ArtRave: The Artpop Ball

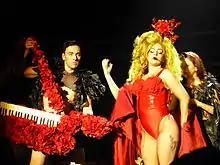
Gaga performing during her residency show at Roseland Ballroom, March 2014

While releasing her third studio album "Artpop", Gaga held a private event in New York known as ArtRave, where she performed songs from the album and showcased art pieces. Later, she took the concept of ArtRave and created ArtRave: The Artpop Ball tour. After abruptly cancelling the North American leg of her previous Born This Way Ball (2012–13) tour due to a major hip injury, the tour began with its first leg in the United States on May 4, 2014, in Sunrise, Florida. ArtRave: The Artpop Ball had the singer visiting cities where she canceled tour dates in order to undergo the surgery, as well as playing new cities. Gaga explained to "The Independent": "When I'm onstage with the Artpop Ball, the point of the show is to take what was the mess of my life and make art of it – to raise the spirit of artistic dreams and creativity and take all the things I was feeling in pain about, and rage... I take a much more meditative approach to the performance. I've got wide-open ears. The ArtRave has routines, and there's a performance-art aspect that has been designed." Prior to the beginning of the tour, Gaga headlined six shows (March 28, 30, 31 and April 2, 4, and 6) at the Roseland Ballroom in Manhattan, New York, and these shows were the final performances at the venue. A seventh show was also added for April 7 and officially closed the venue.